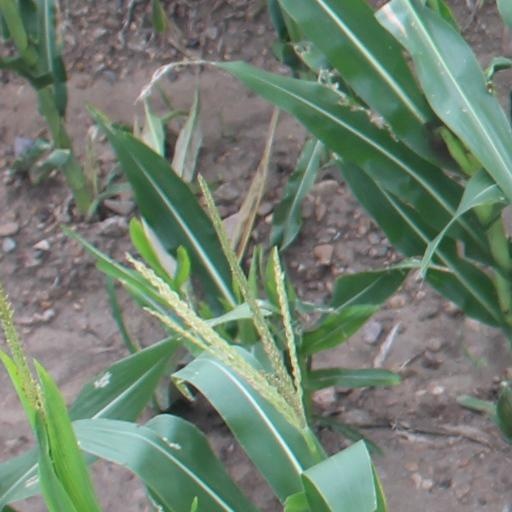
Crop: maize; corn